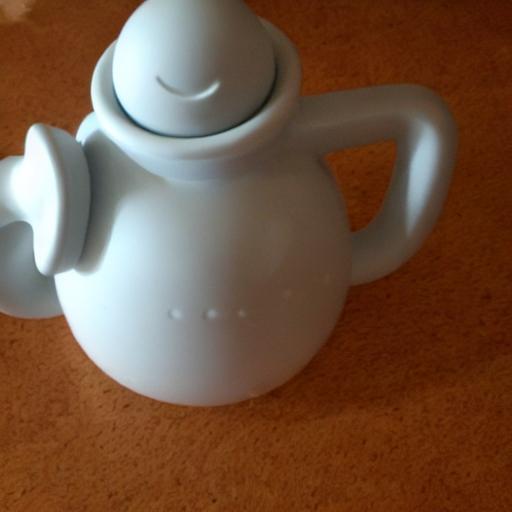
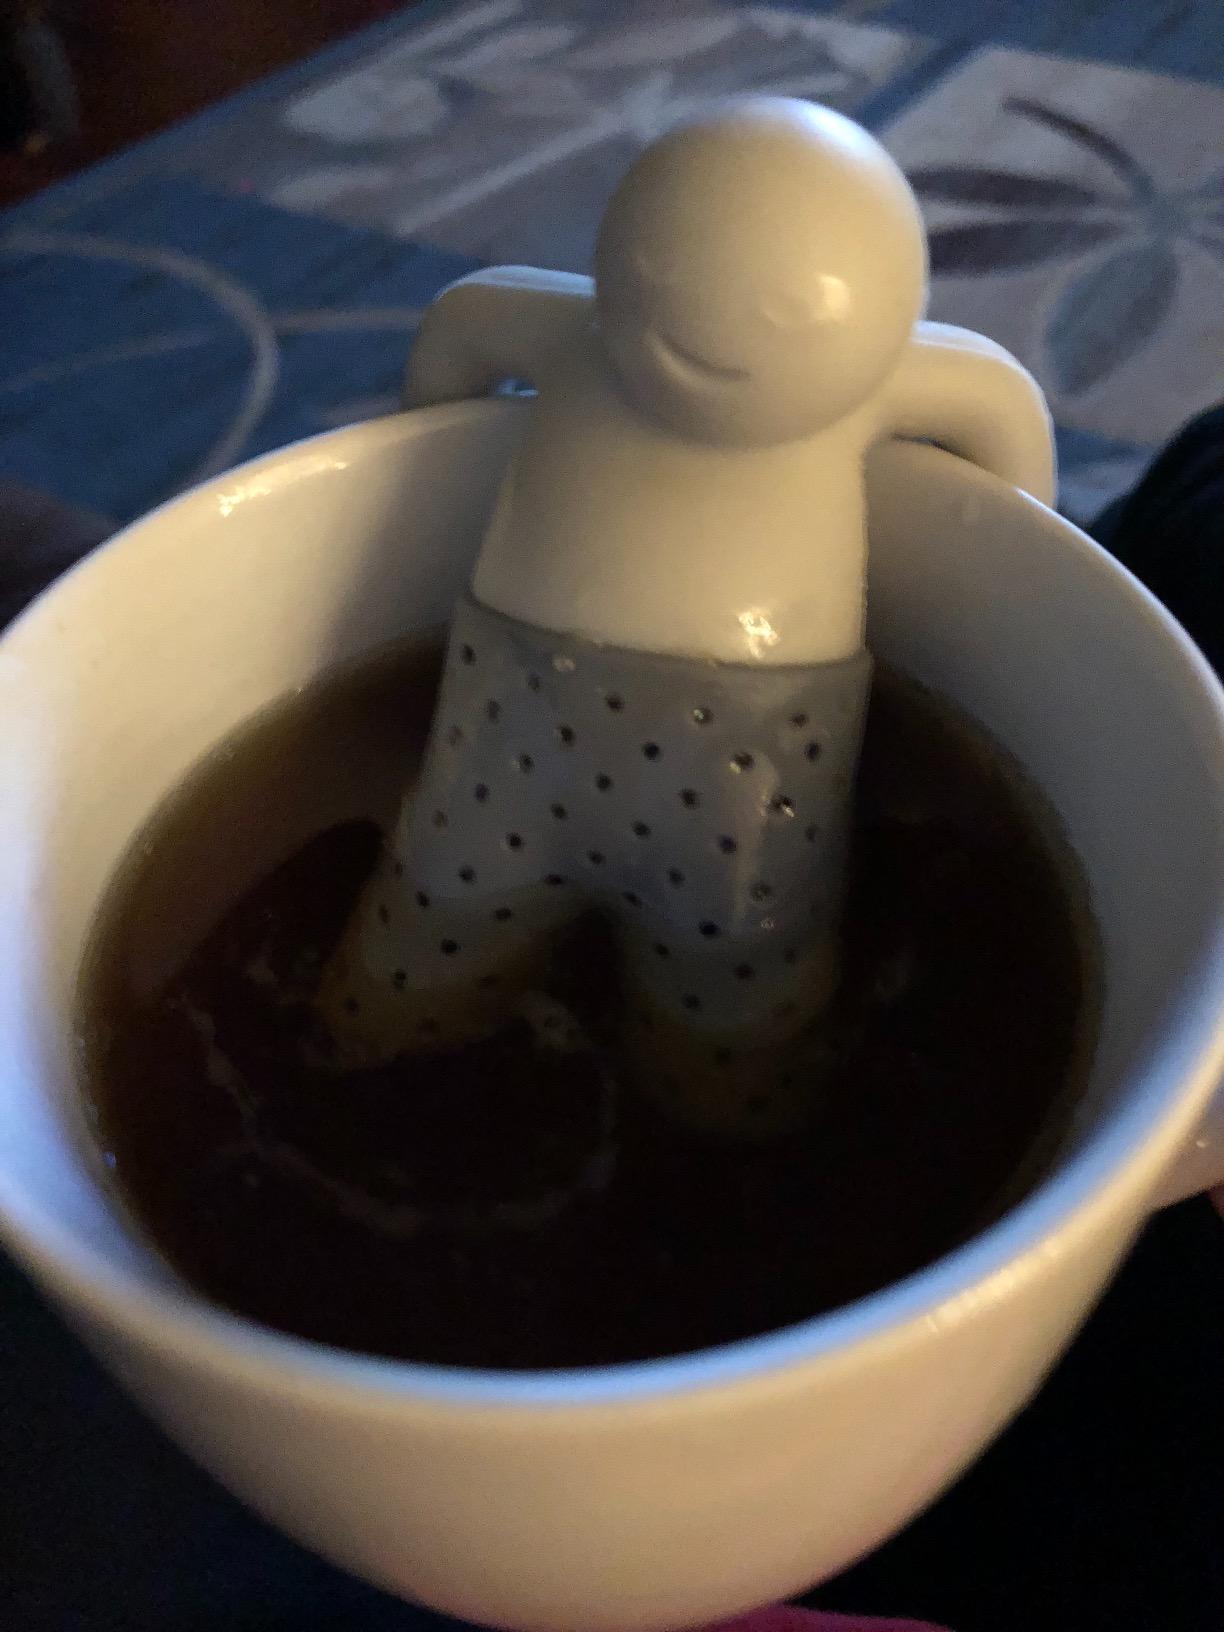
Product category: items_tea
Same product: no